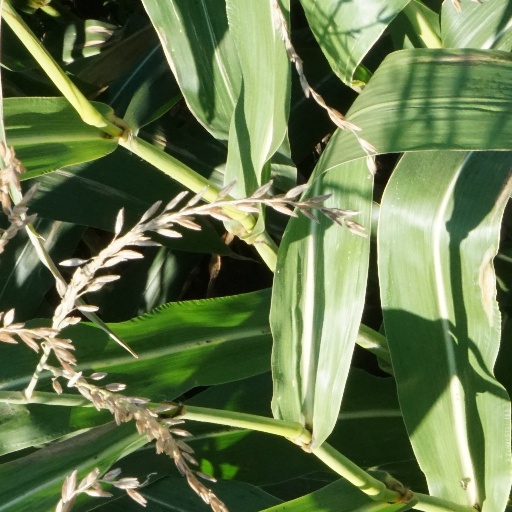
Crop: maize; corn